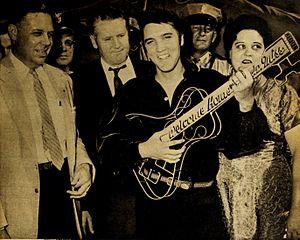
La ville de Tupelo est le siège du comté de Lee, situé dans l’État du Mississippi, aux États-Unis. Sa population s’élevait à 34 546 habitants lors du recensement de 2010, estimée à 38 206 habitants en 2018.